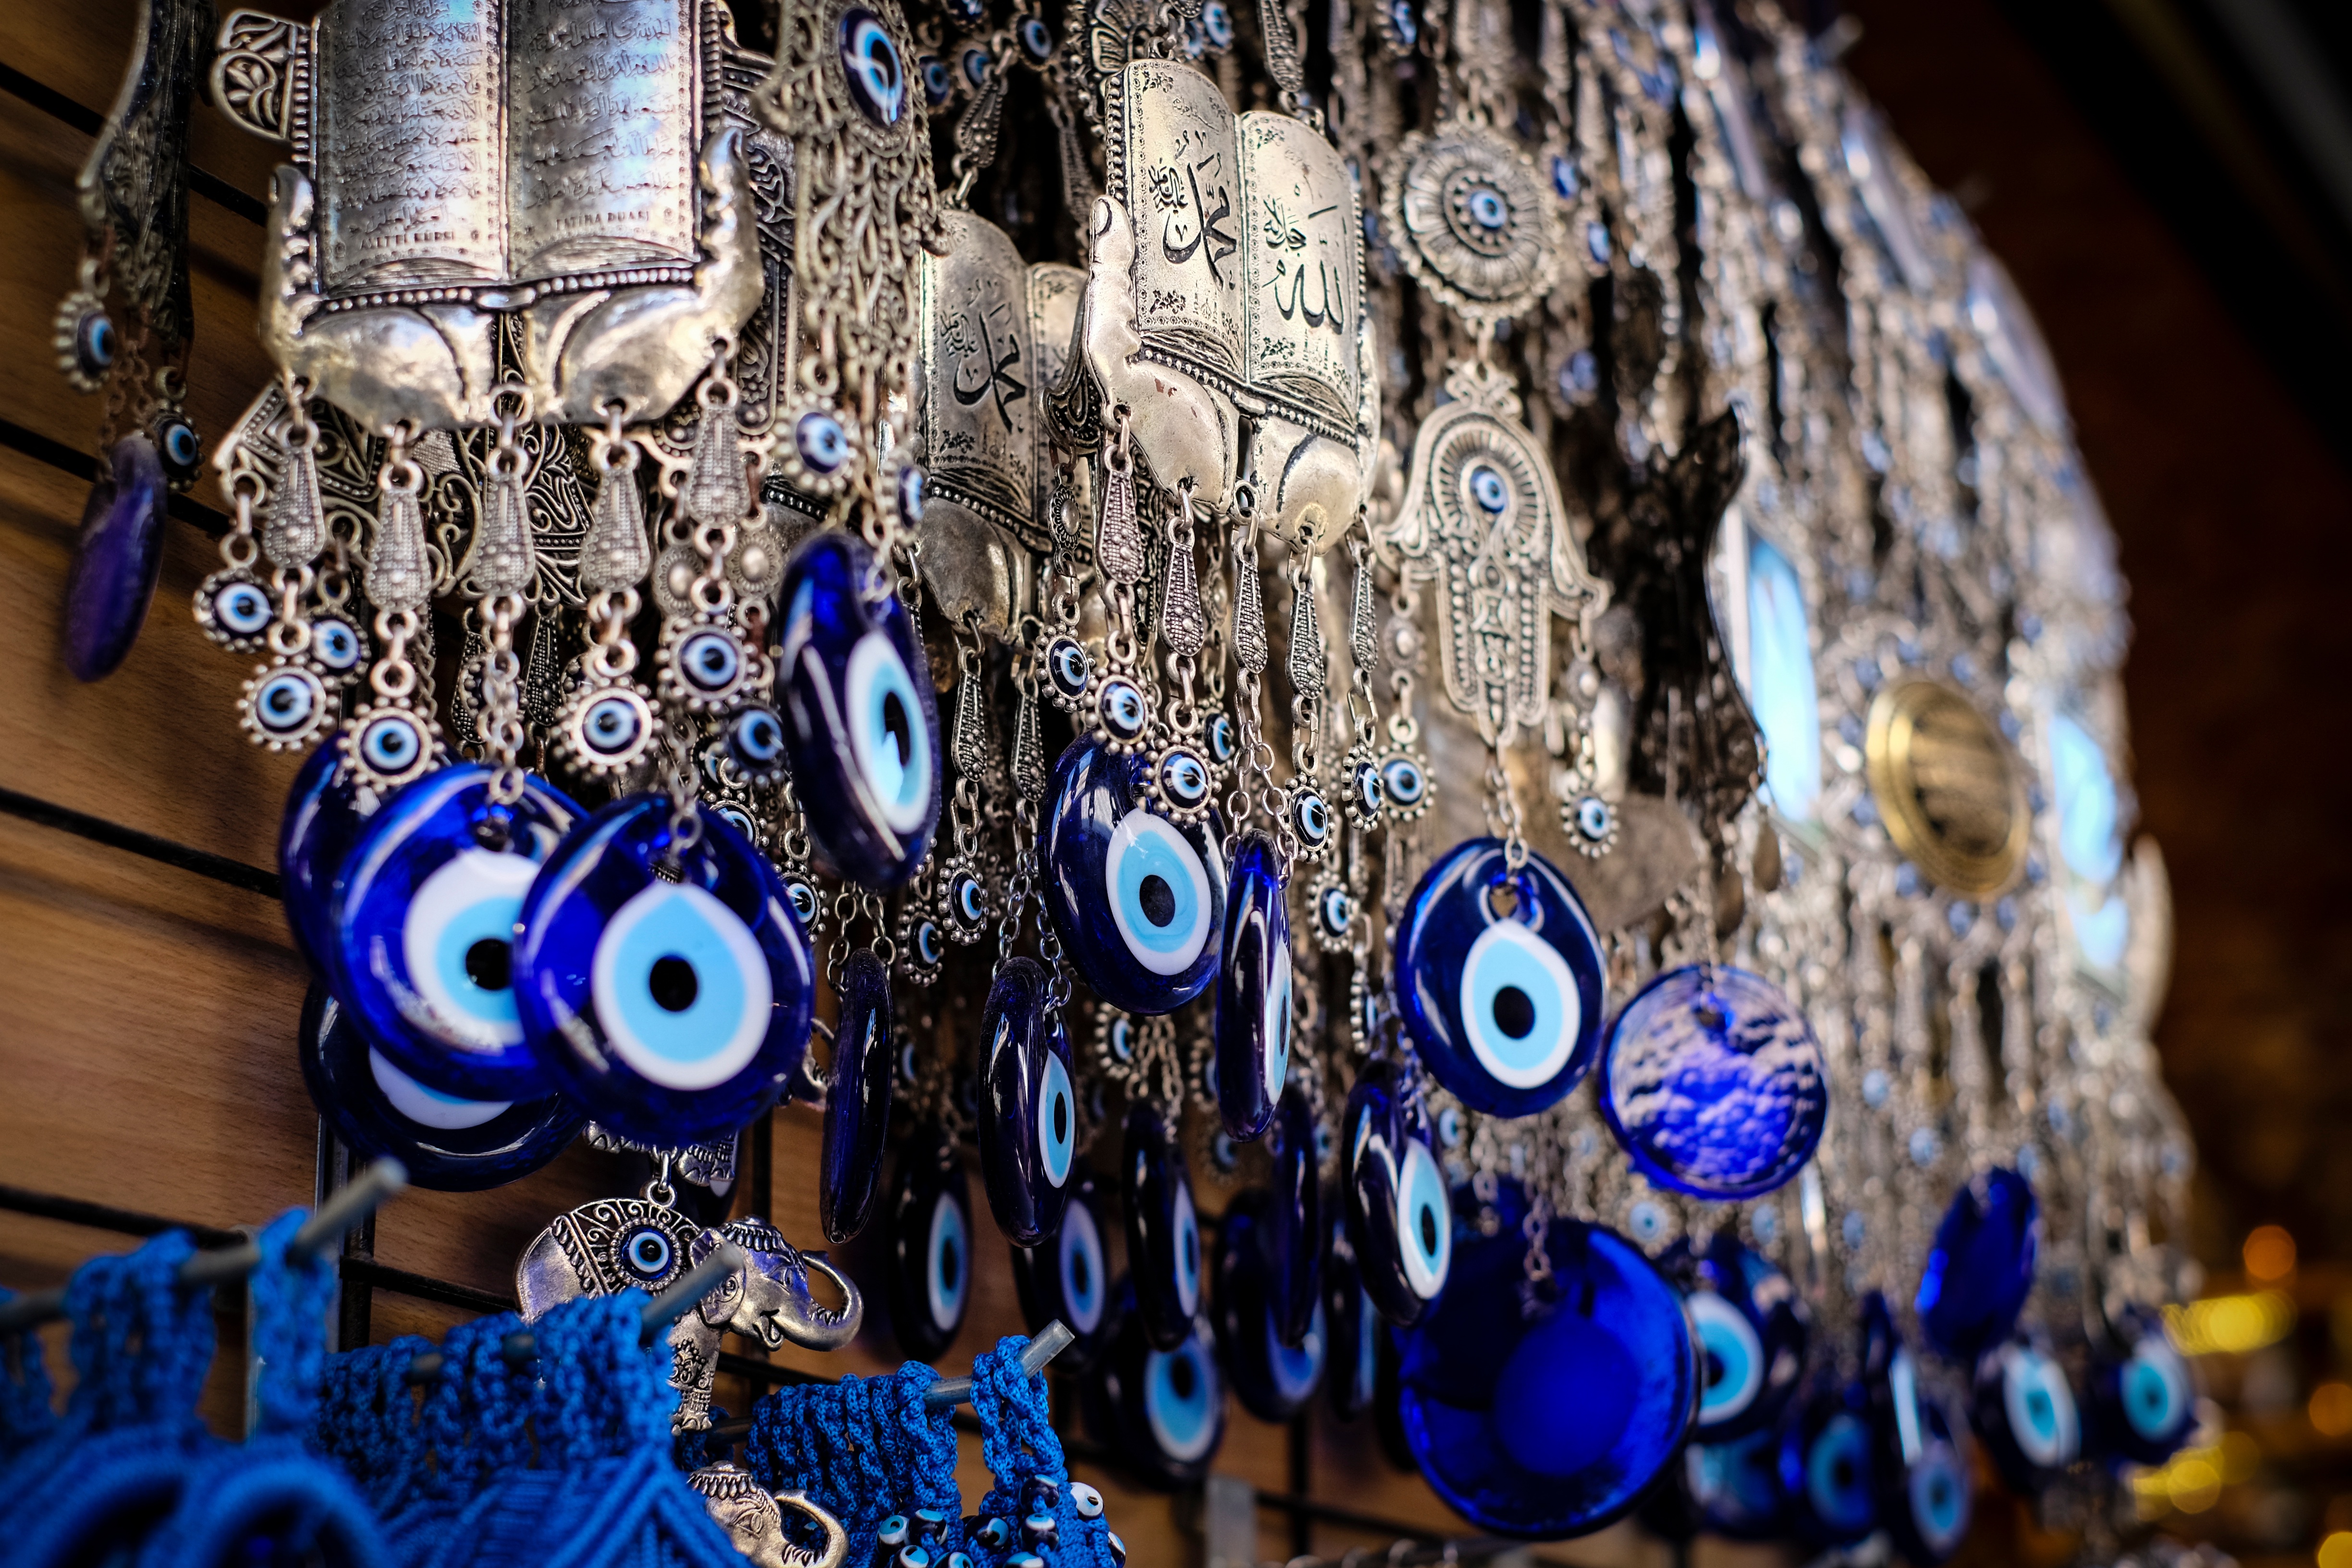
carnival, blue, art, festival